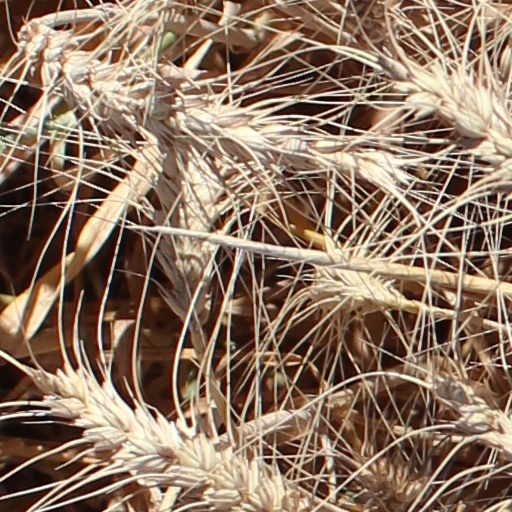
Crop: wheat